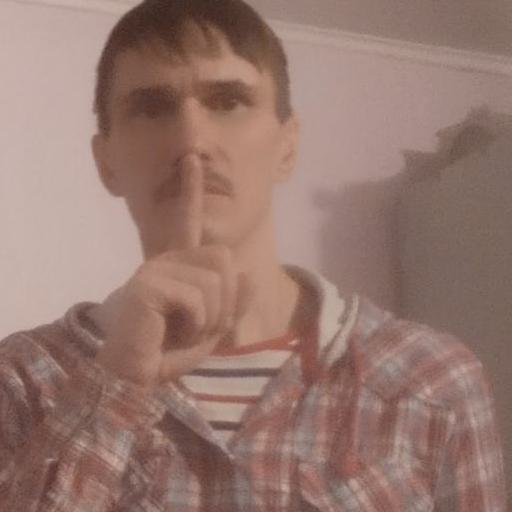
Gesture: mute